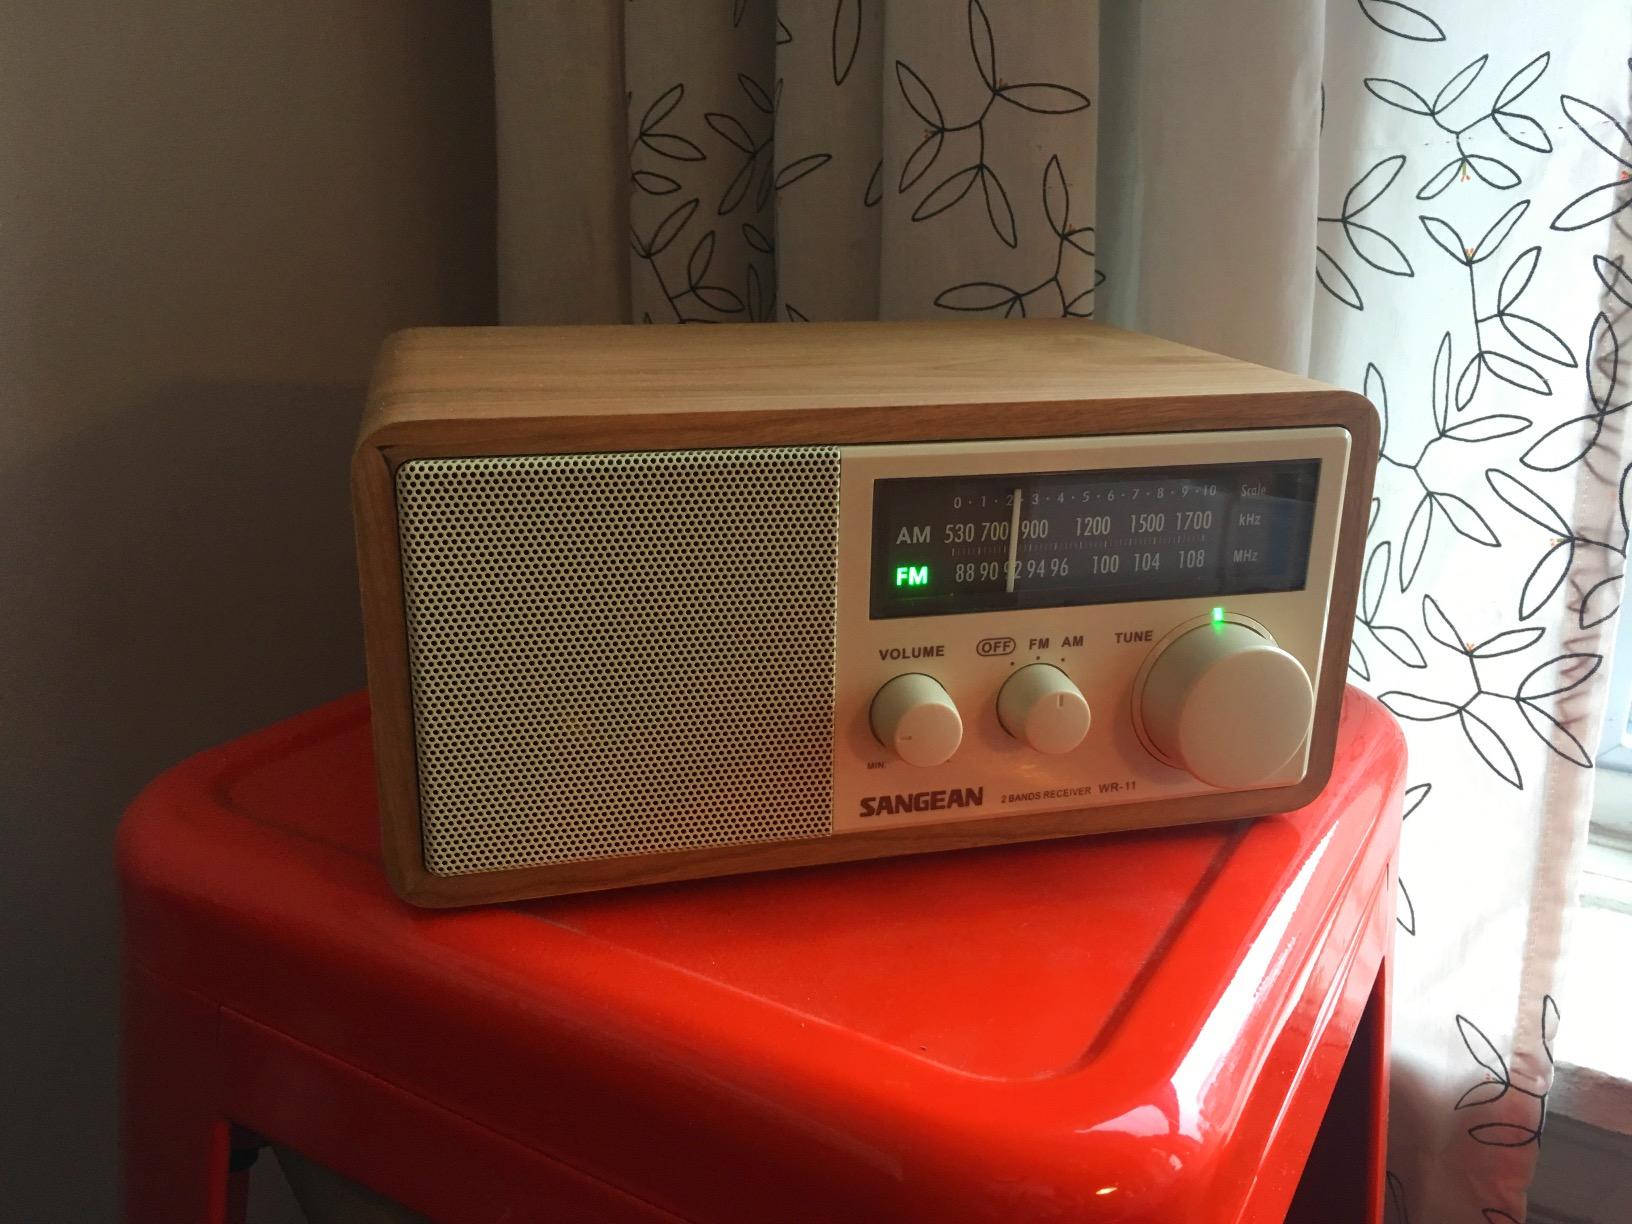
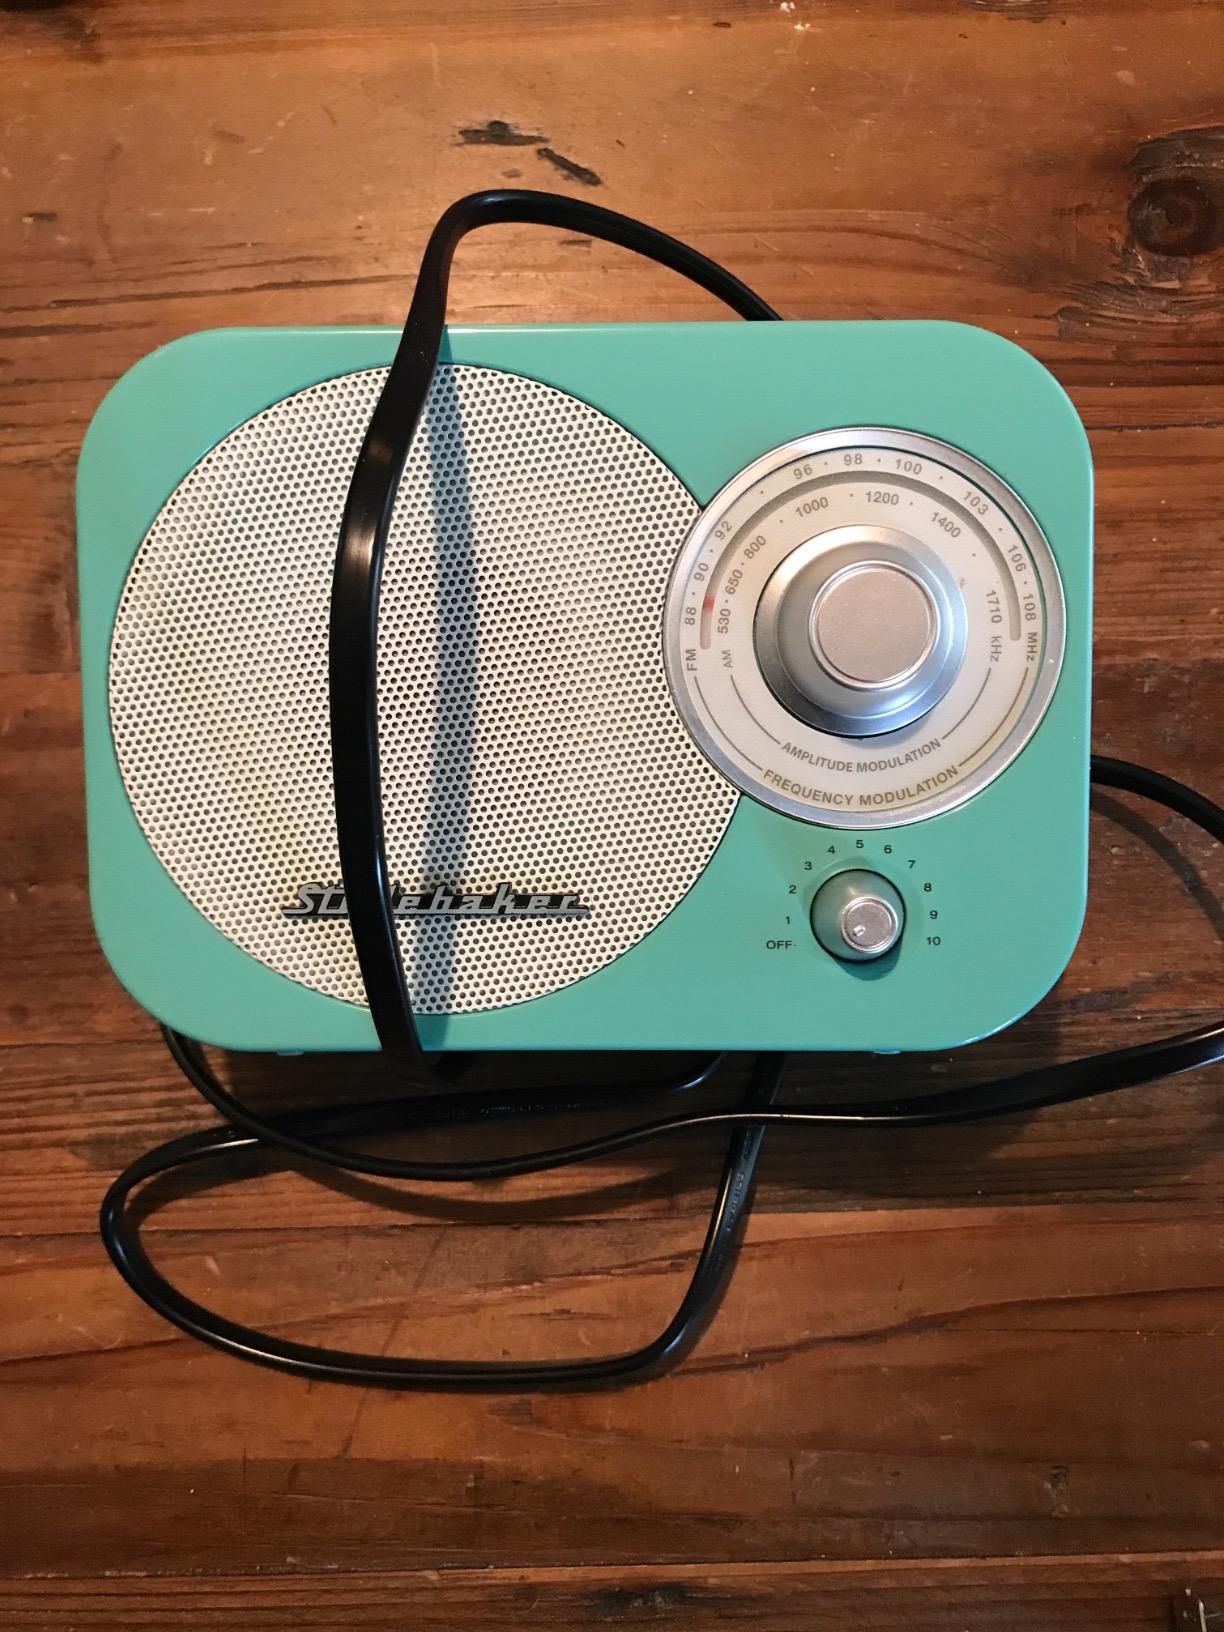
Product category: radio
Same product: no